Cadwalader, Wickersham & Taft

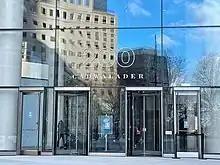
The offices of Cadwalader, Wickersham & Taft at 200 Liberty Street in New York City

In 1792, attorney John Wells, a Princeton graduate who was one of approximately 80 lawyers in New York City at the time, founded the law firm that ultimately became known as Cadwalader, Wickersham & Taft. The firm became a partnership called Wells & Strong in 1818 when George Washington Strong joined Wells' practice.